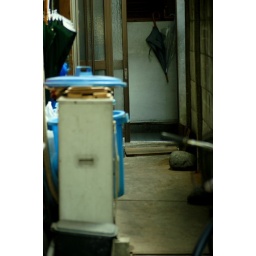
umbrella in the door for trash box